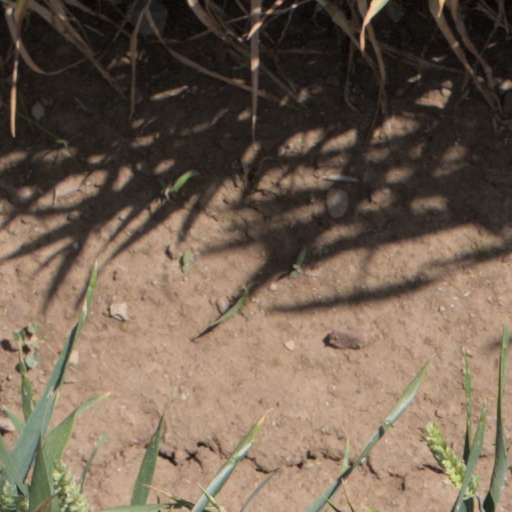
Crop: wheat